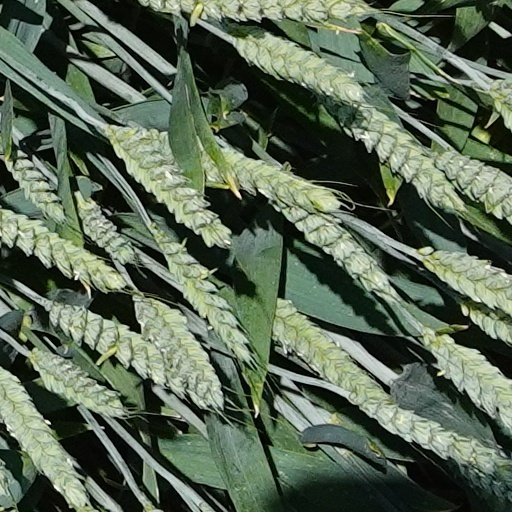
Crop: wheat